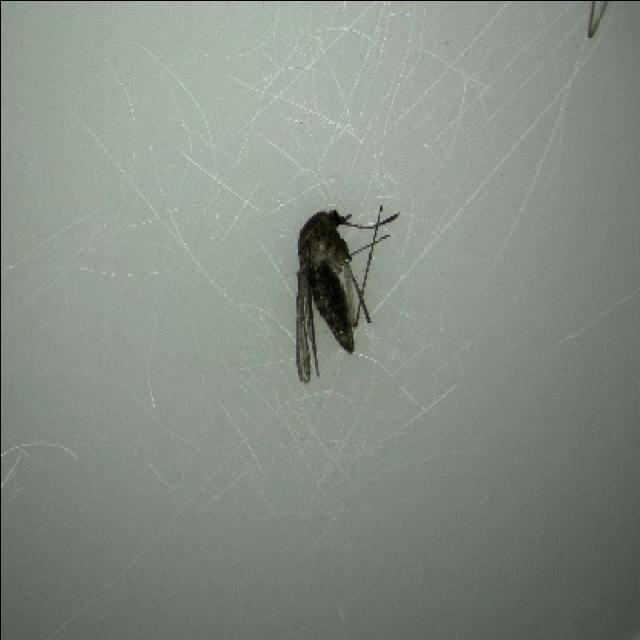
Species: culex_tritaeniorhynchus